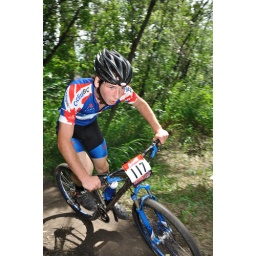
From the Edmonton Canada Cup mountain bike race, July 11th, 2010 in Edmonton, Alberta, Canada.